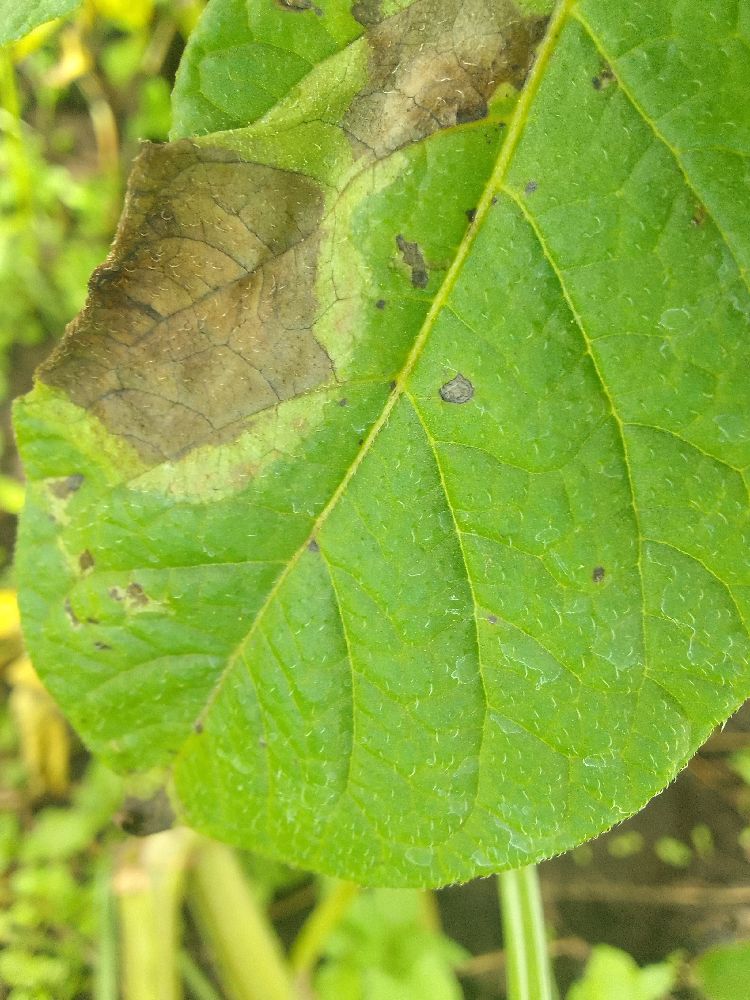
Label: Late blight